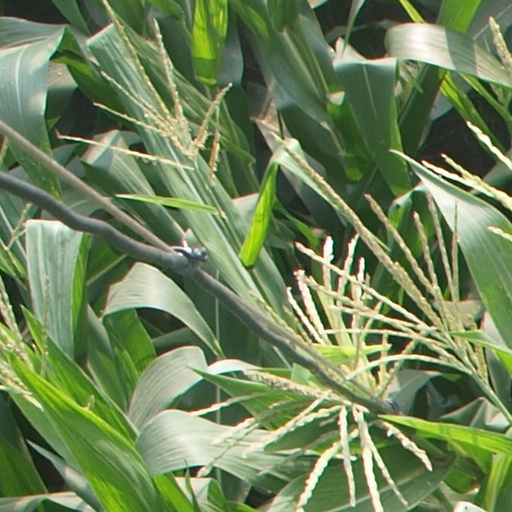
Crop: maize; corn